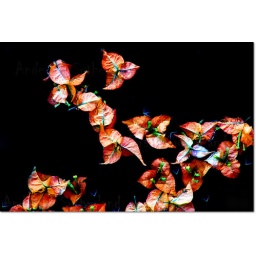
The Autumn leaves of ending a life in the waters of a black lake